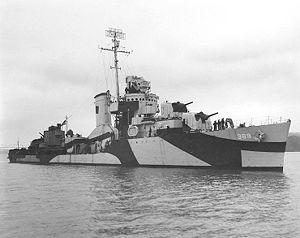
Le plan d'invasion de l'île de Guadalcanal prévoyait pour l'essentiel trois groupes navals majeurs. Deux d'entre eux étaient placés sous le commandement suprême du vice-amiral Frank J. Fletcher. Le premier de ces deux groupes navals, la Task Force NEGAT, commandé par le rear admiral Leigh Noyes était destiné à fournir l'appui aérien pour l'attaque. Cette Task Force se divisait en trois groupes aéronavals, organisés chacun autour d'un porte-avion différent.